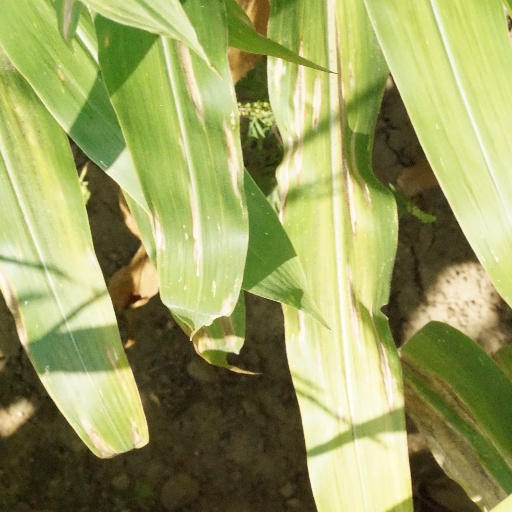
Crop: maize; corn